Bob Feller

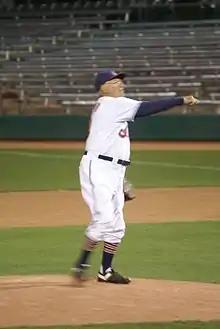
91-year-old Feller in March 2009

After taking a pay cut to start the 1949 season, Feller pitched on Opening Day against the St. Louis Browns. During the game, he injured his shoulder and missed the rest of April. His performances were mixed during the rest of the season, and he finished the year with a 15–14 record and a 3.75 ERA. Before the 1950 season, Feller suggested to Indians management he take a pay cut, and did so. Indians general manager Hank Greenberg said, "He himself made the suggestion. In fact, he offered to take more than the 25 per cent maximum pay cut allowed. There was absolutely nothing to it. We all agreed quickly on the figure after Bob showed up yesterday." In a win over the Detroit Tigers in the second game of a doubleheader, Feller became the 53rd pitcher to win 200 games. Throughout the year, players noted that his velocity had returned, and, winning games with finesse rather than power, he was again effective. He finished the year with 16 wins and a 3.43 ERA.